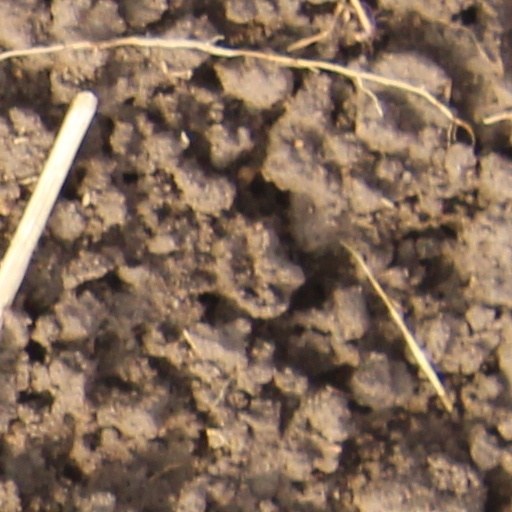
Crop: wheat